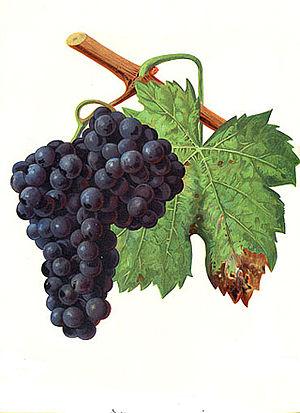
Grappe de Gouget noir par Viala et Vermorel